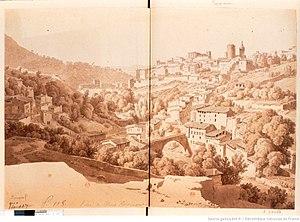
La Ville de Thiers au XVIIIe siècle
Les remparts de Thiers sont les fortifications érigées entre les XIᵉ et XVIᵉ siècles pour protéger la ville de Thiers dans le département du Puy-de-Dôme, en France.
L'ancien hôpital de Thiers est le site d'un établissement hospitalier remontant au XVIIᵉ siècle, situé dans la partie est du centre historique de Thiers, en France. Le site possède une superficie de 0,5 ha et l'ensemble des bâtiments plus de 7 000 m². Il est situé dans le périmètre du site patrimonial remarquable de Thiers et sa chapelle est inscrite au titre des monuments historiques depuis 1979. Le site possède, comme l'ensemble du centre ancien de Thiers, des souterrains et des caves.